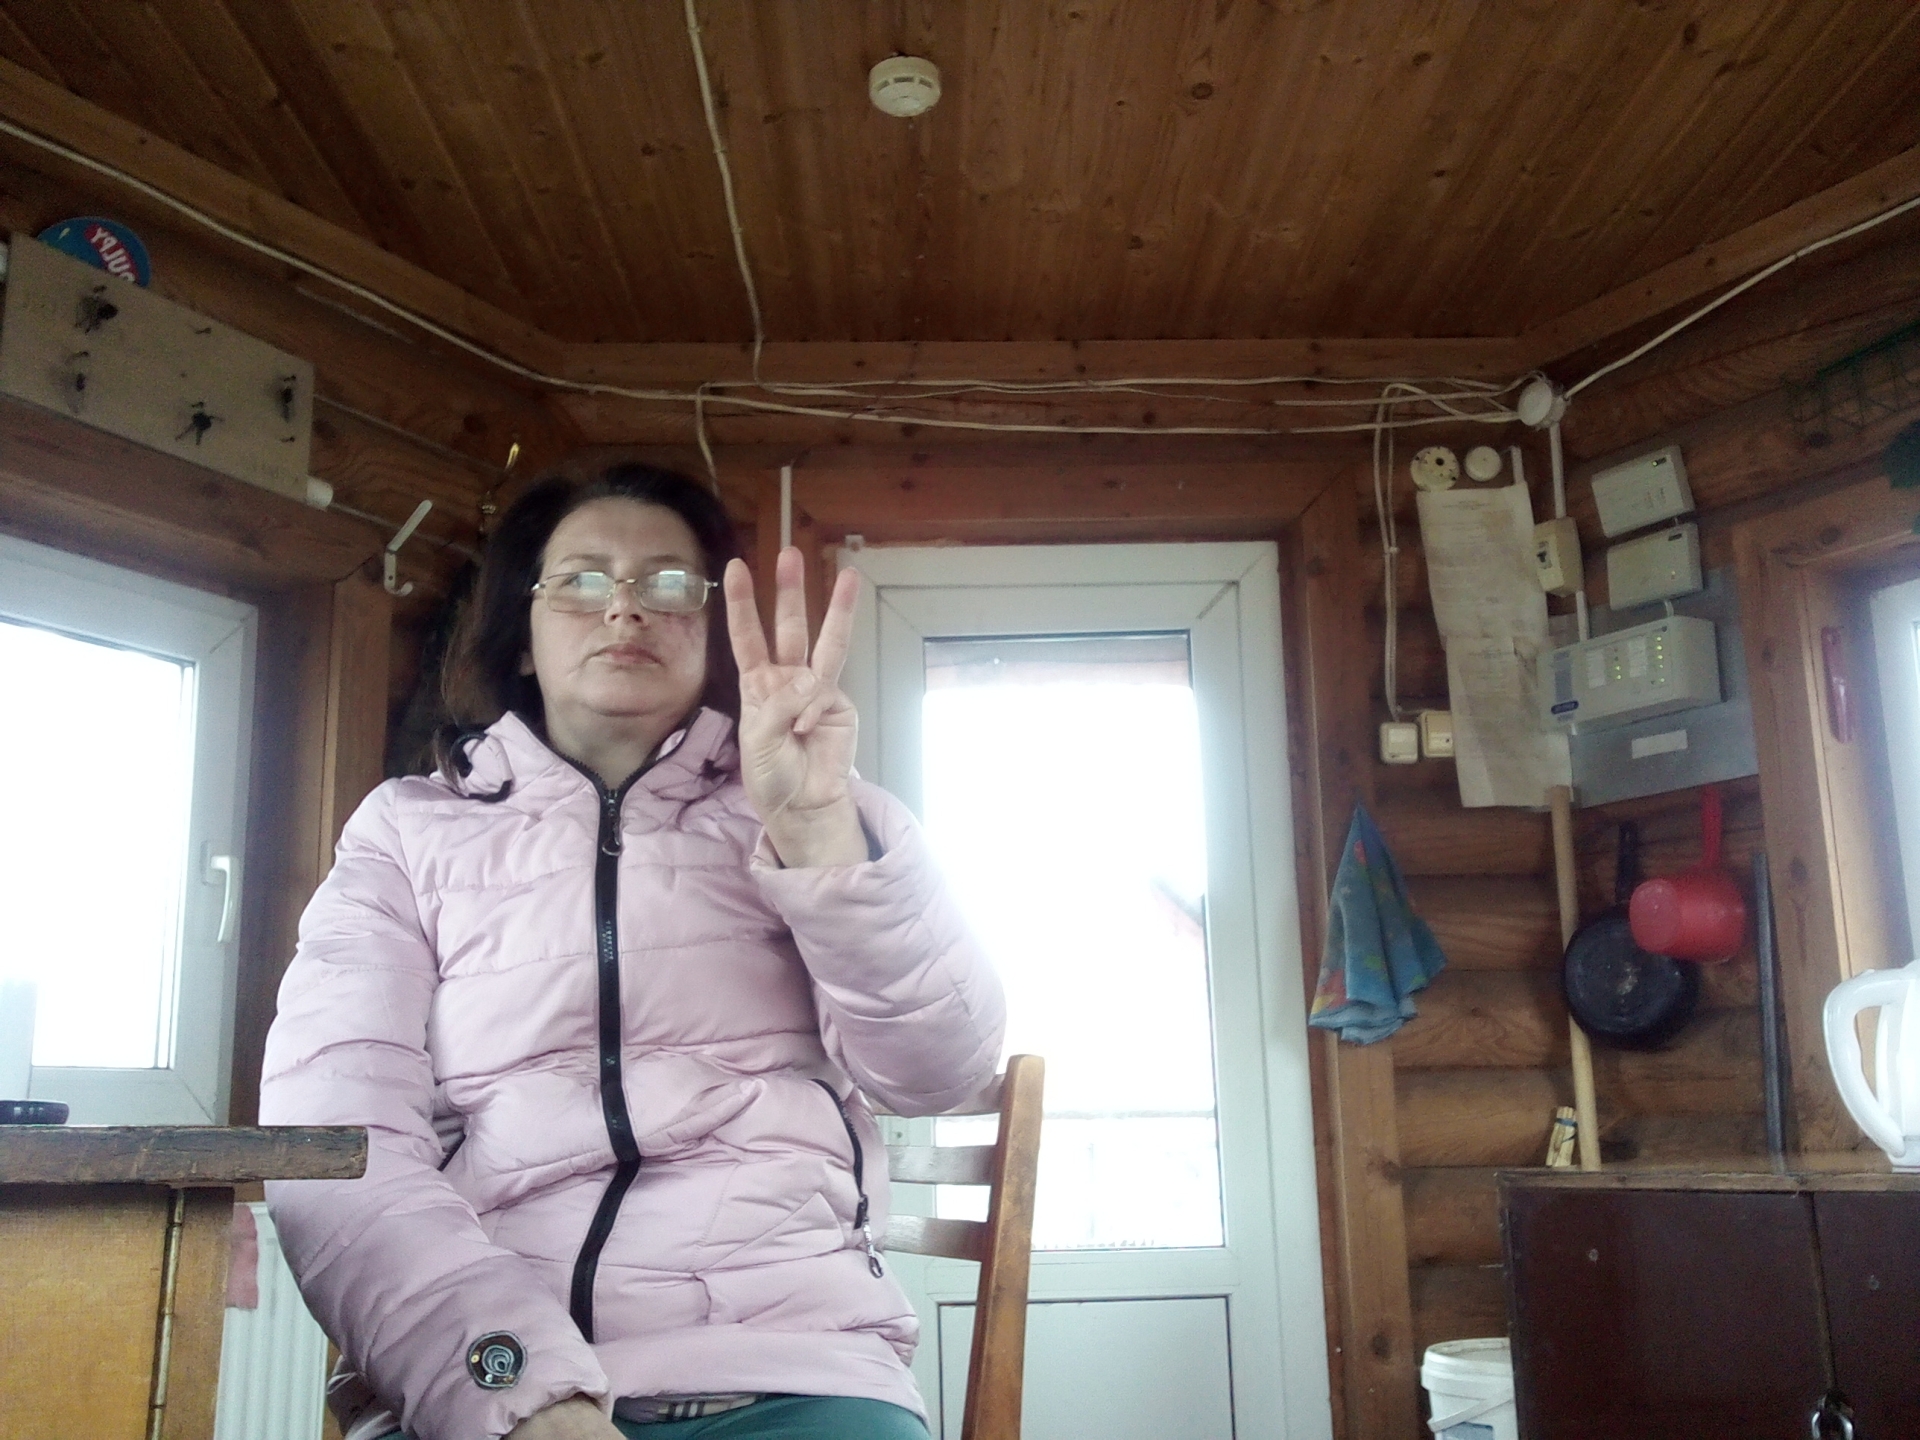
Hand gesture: three